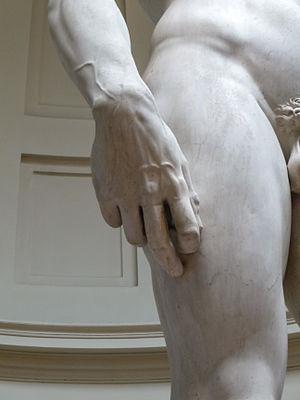
Le David est un chef-d'œuvre de la sculpture de la Renaissance, réalisé par Michel-Ange entre 1501 et 1504. Il mesure 4,34 mètres de hauteur et il est tiré d'un bloc de marbre blanc de Carrare, laissé à l'abandon après l'échec d'autres sculpteurs. Michel-Ange a su tirer parti de l'étroitesse du bloc de marbre et contourner un de ses défauts. Michel-Ange a représenté David, une fronde à la main, juste avant son combat contre le géant Goliath.